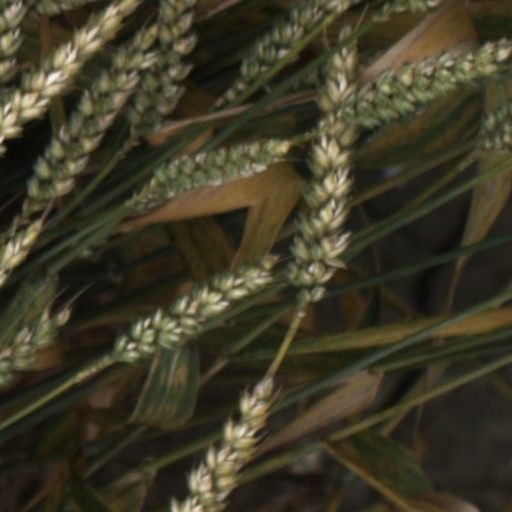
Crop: wheat